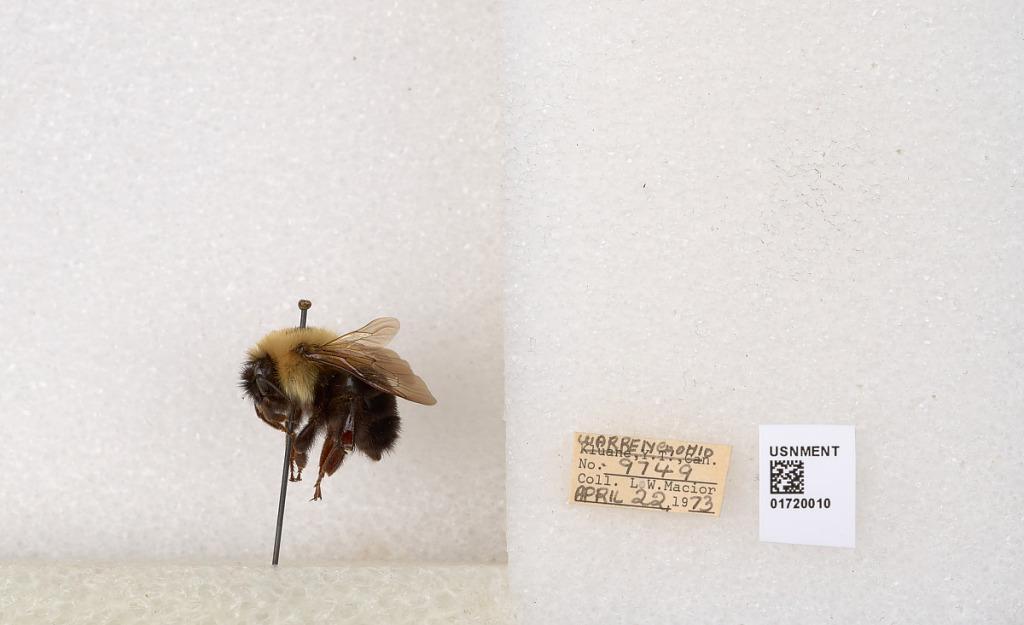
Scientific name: Bombus bimaculatus Cresson
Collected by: L. Macior
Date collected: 1973-4-22
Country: United States
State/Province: Ohio
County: Warren
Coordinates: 39.4276, -84.1668